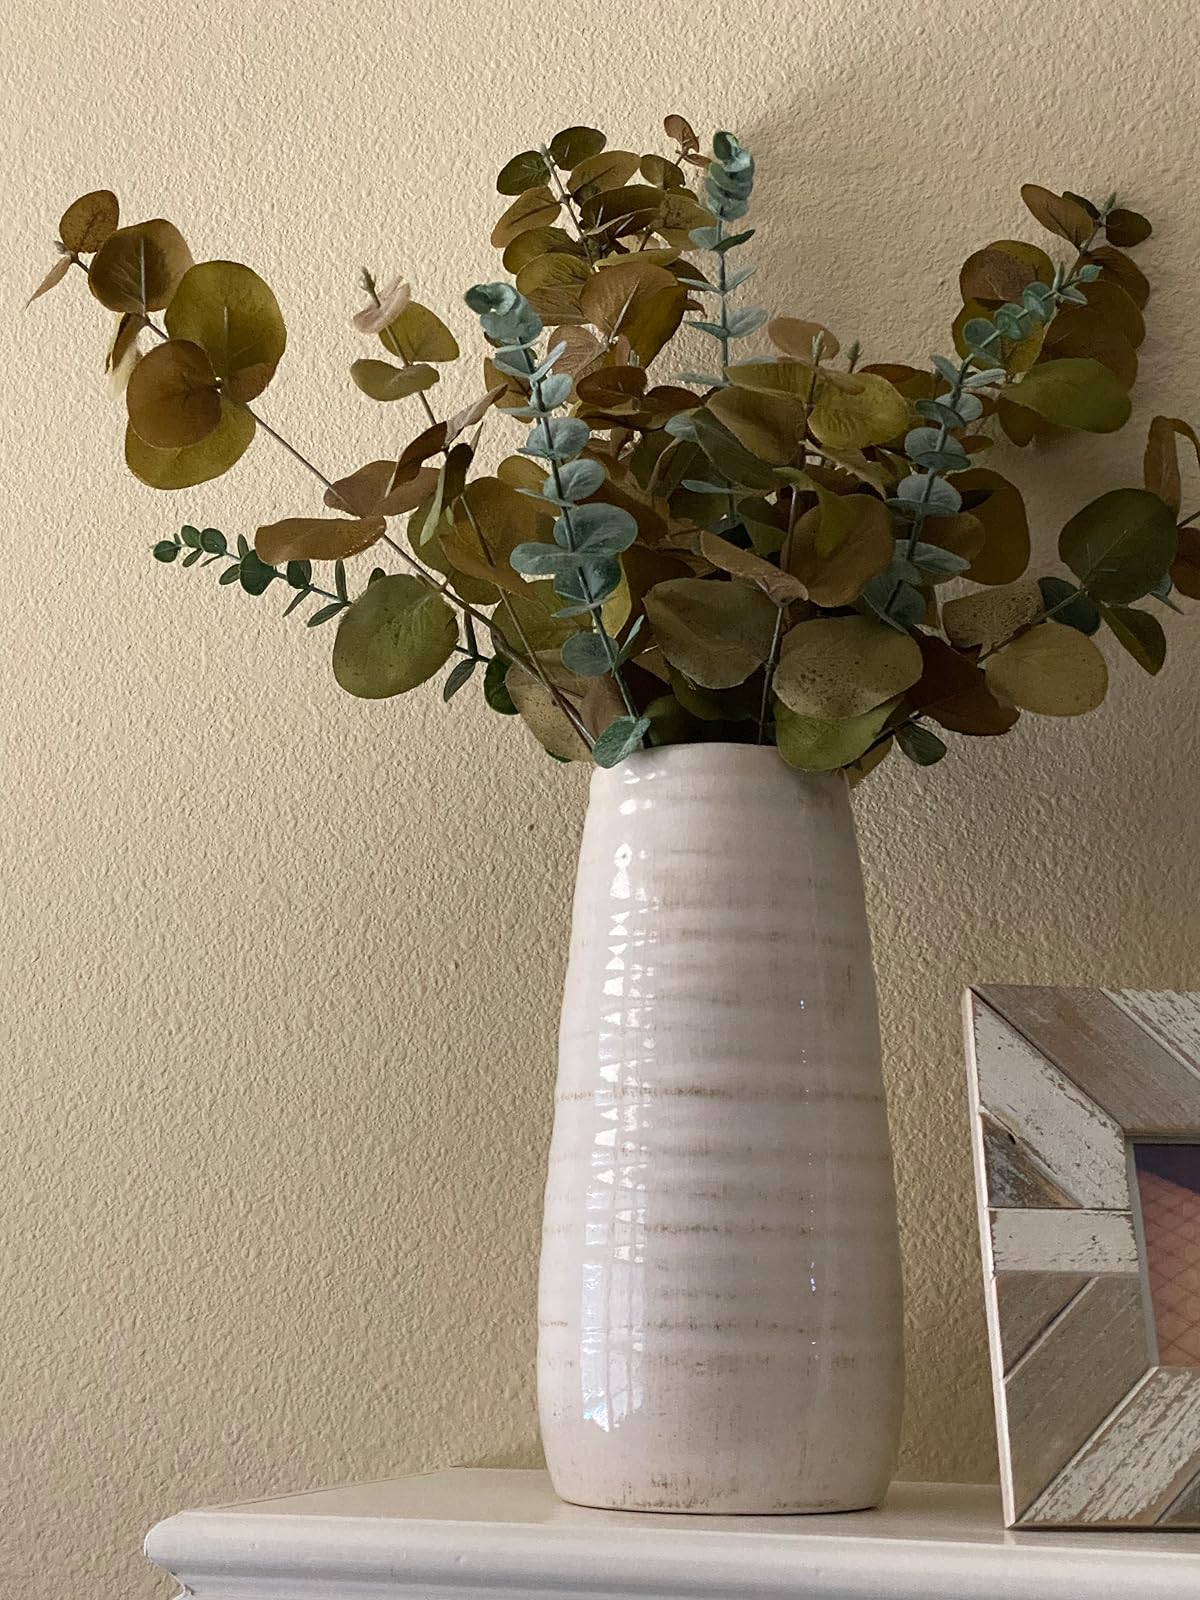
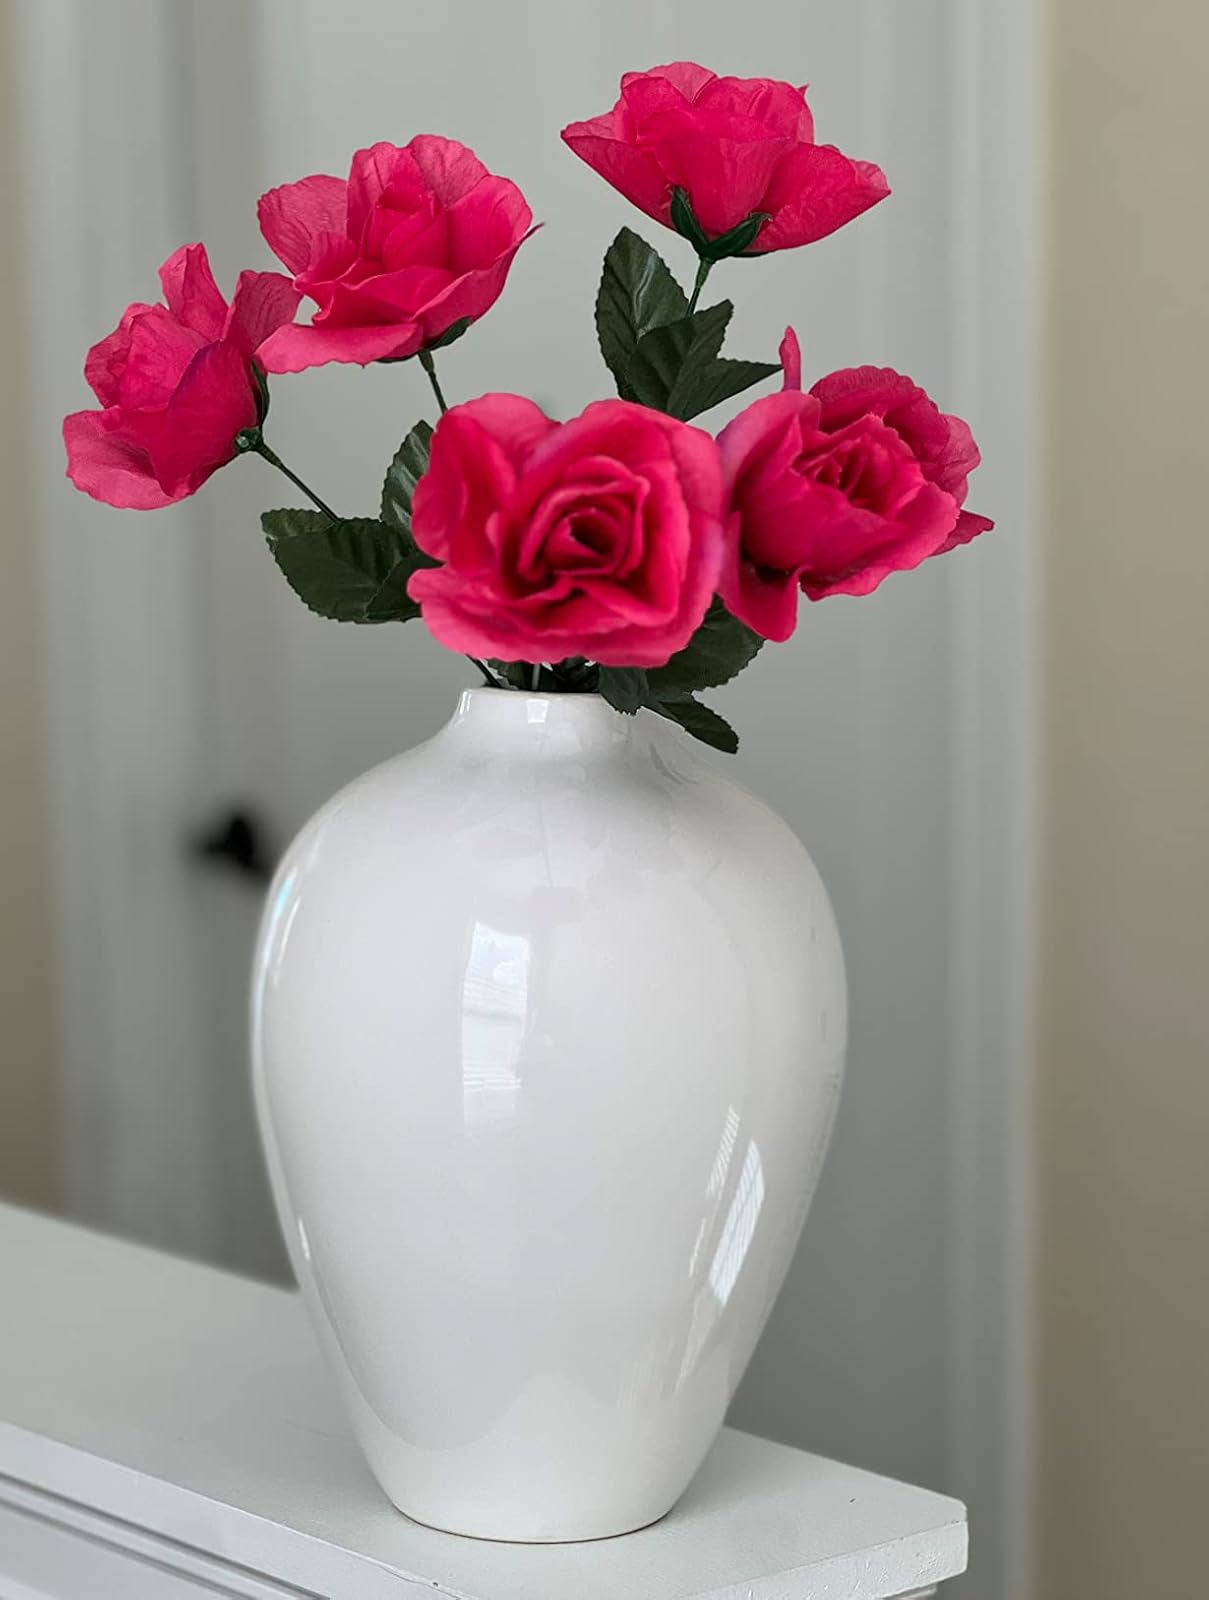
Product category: vase
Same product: no